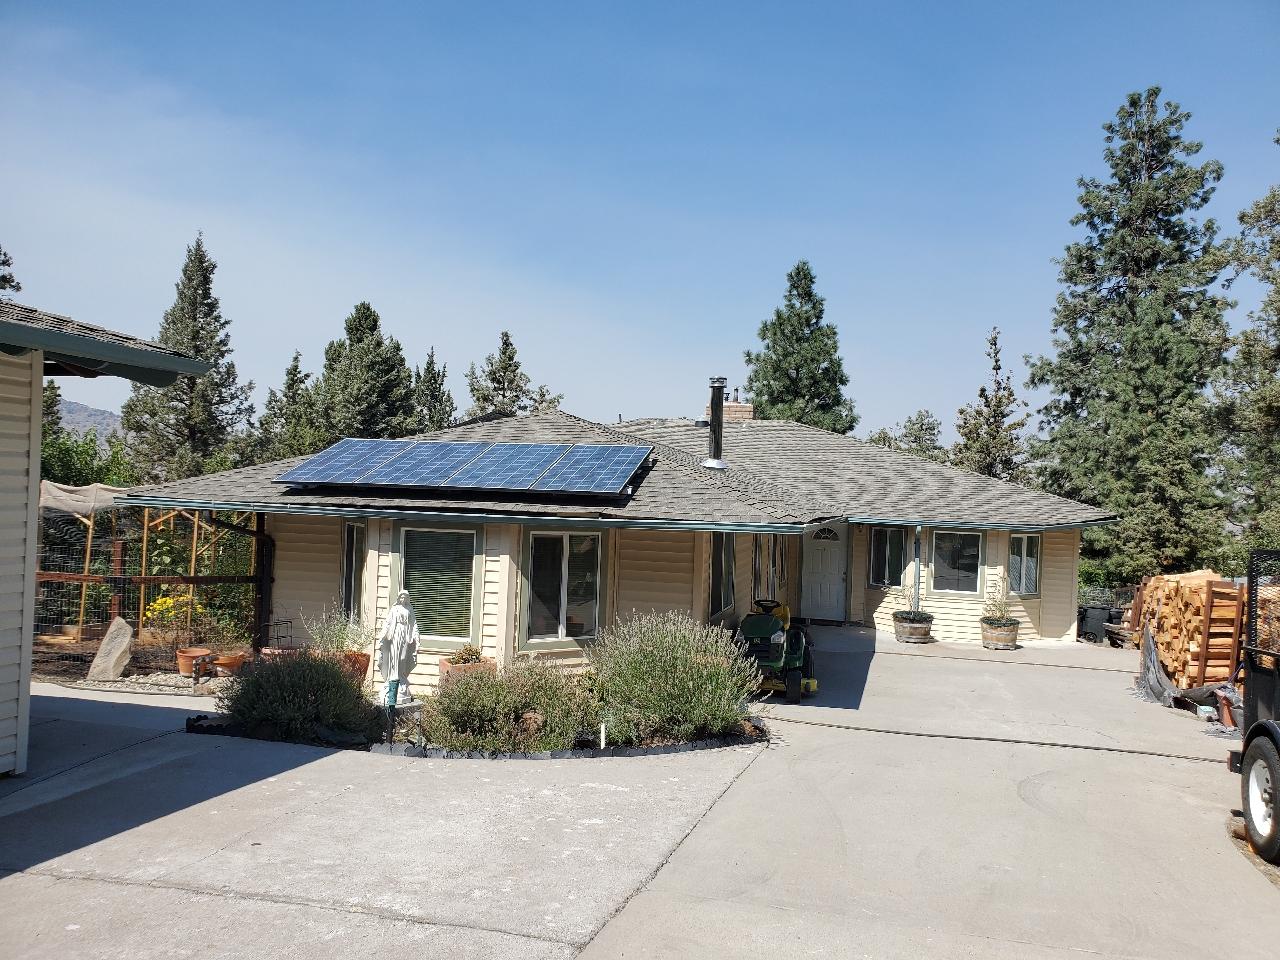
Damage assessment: no_damage